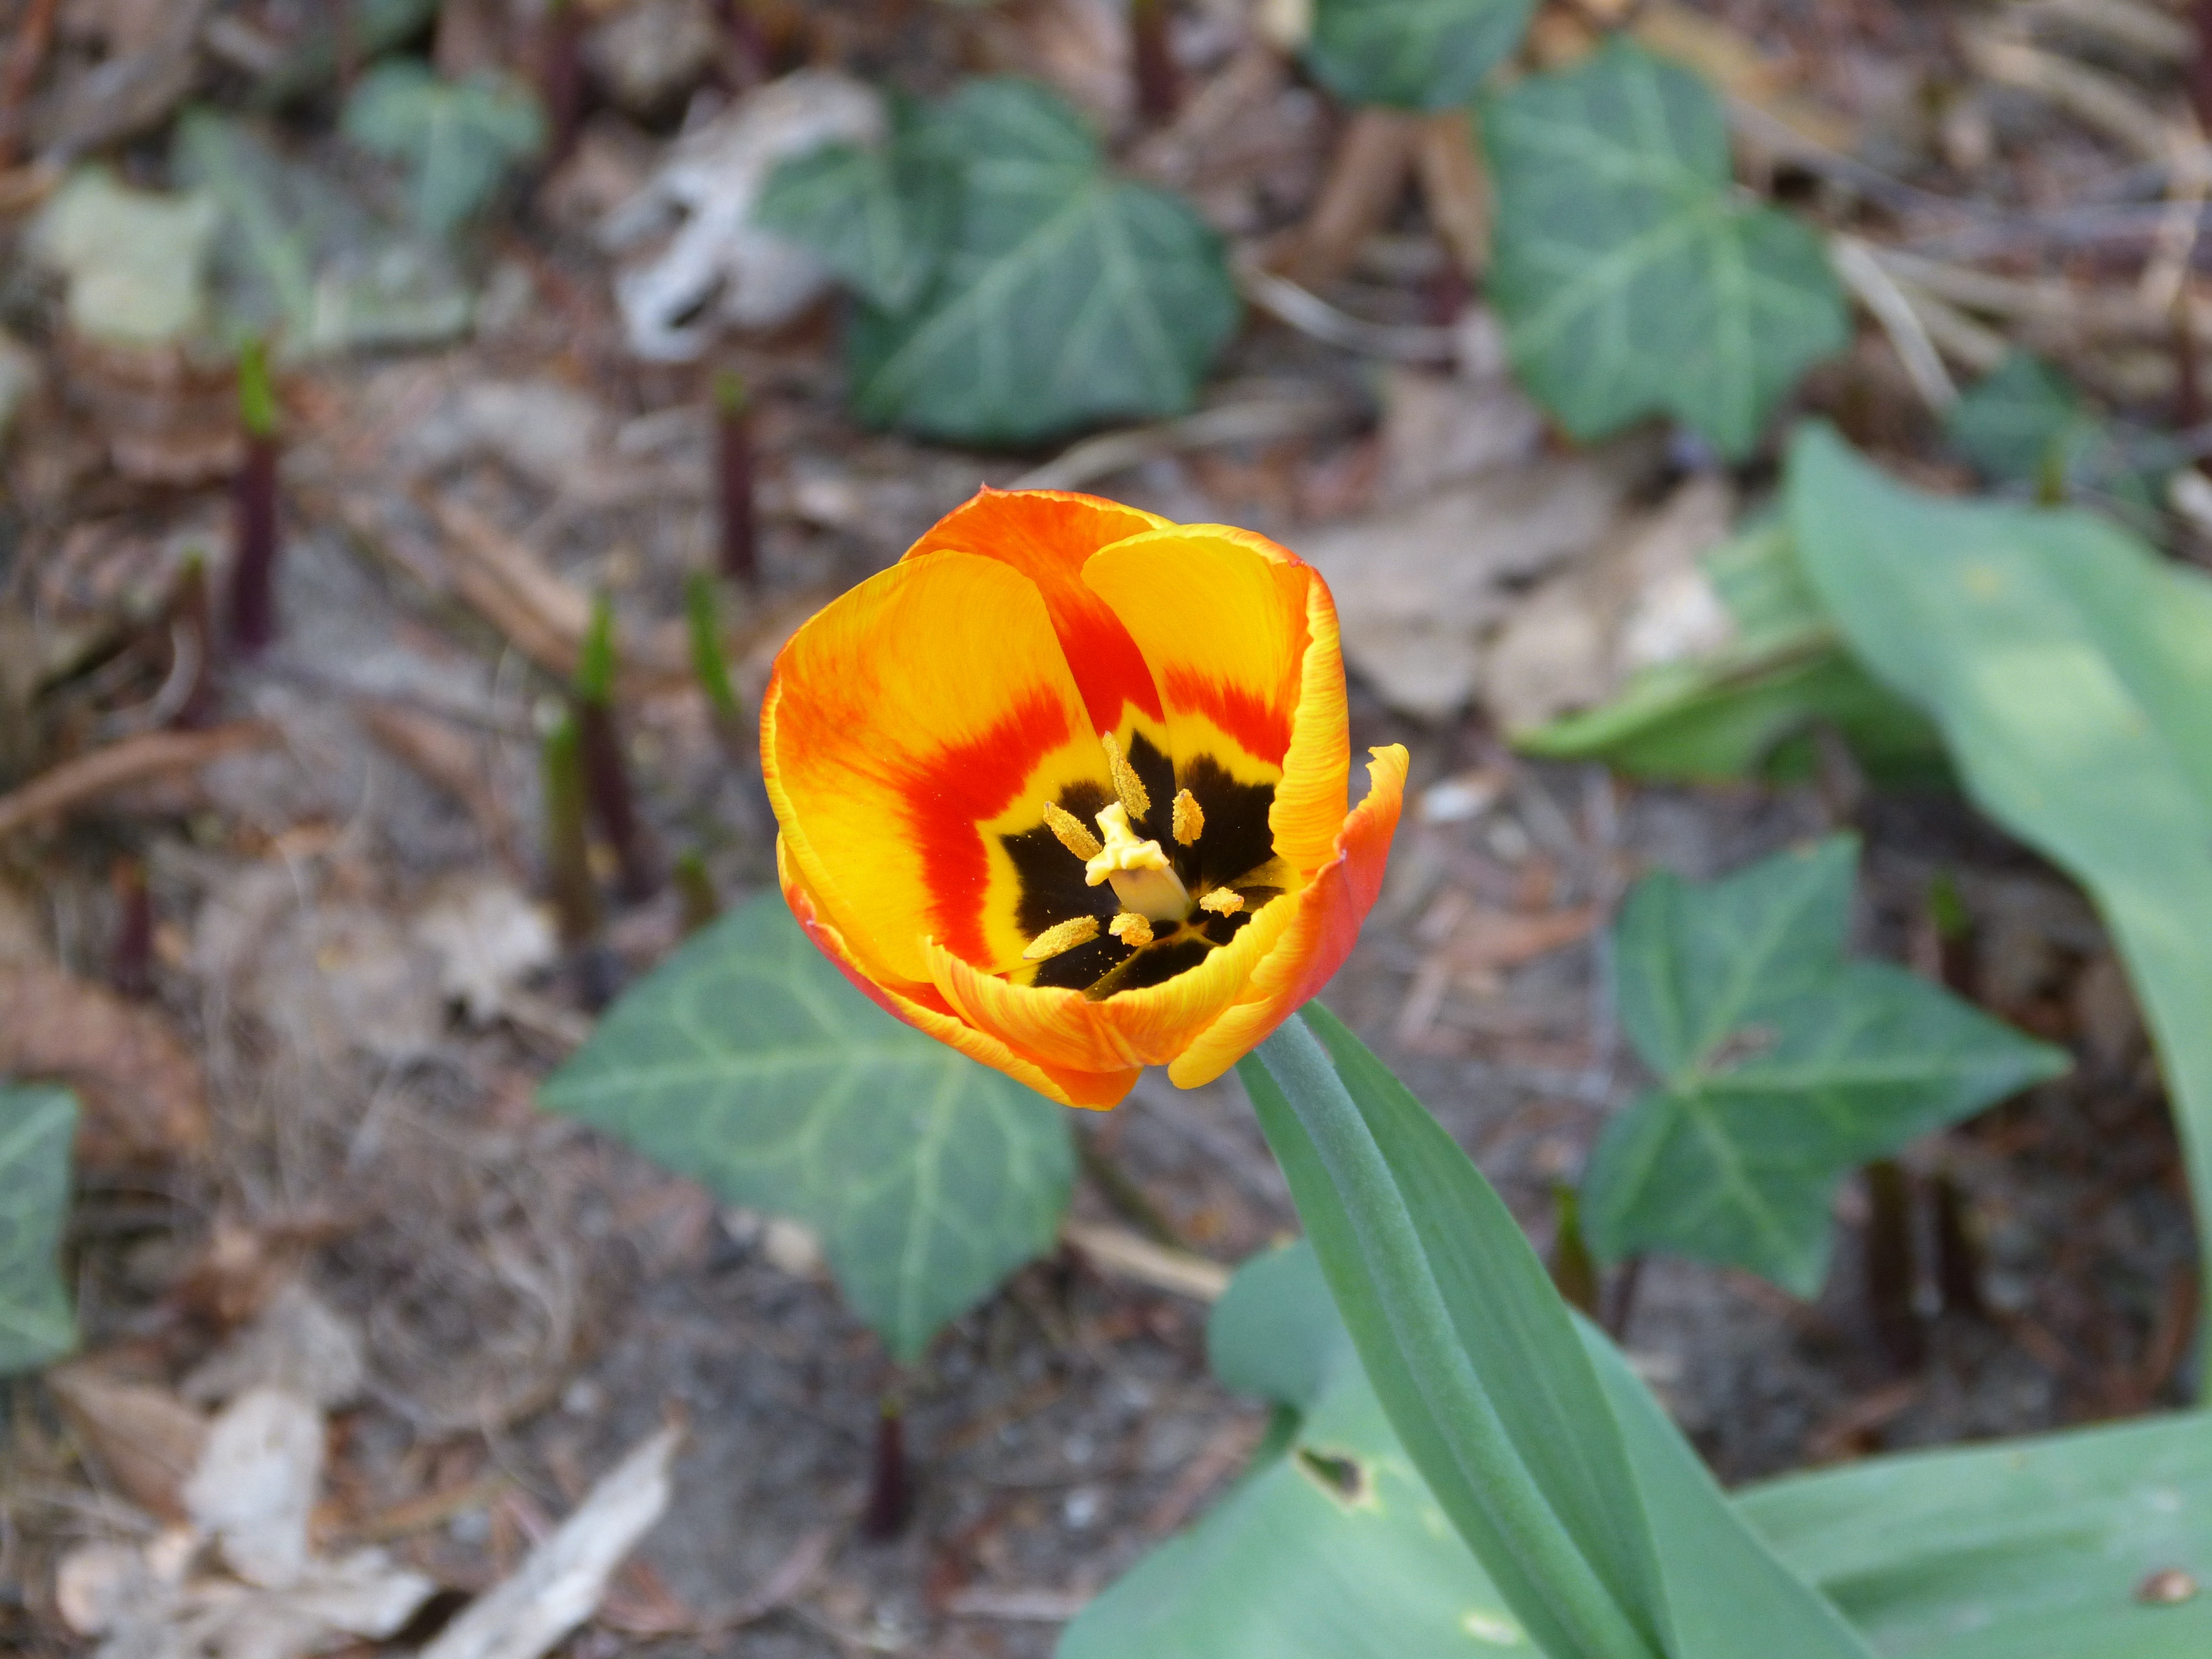
plant, leaf, flower, tulip, pollen, stamp, botany, yellow, flora, yellow flower, wildflower, individually, flowering plant, schnittblume, flower bracts, land plant